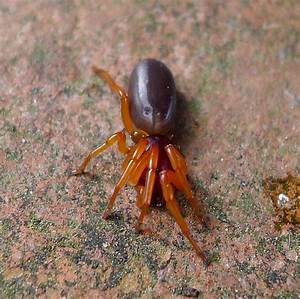
Label: ragno